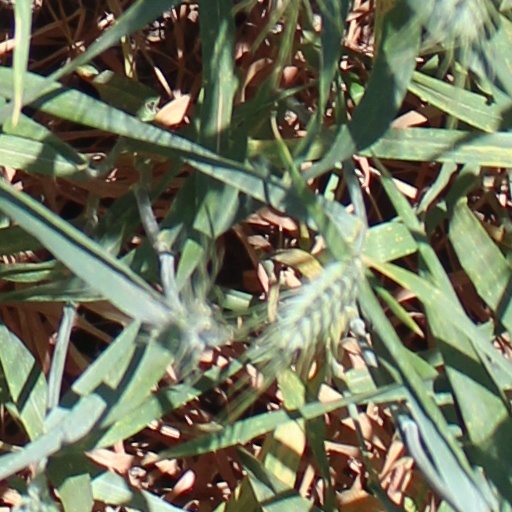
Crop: wheat